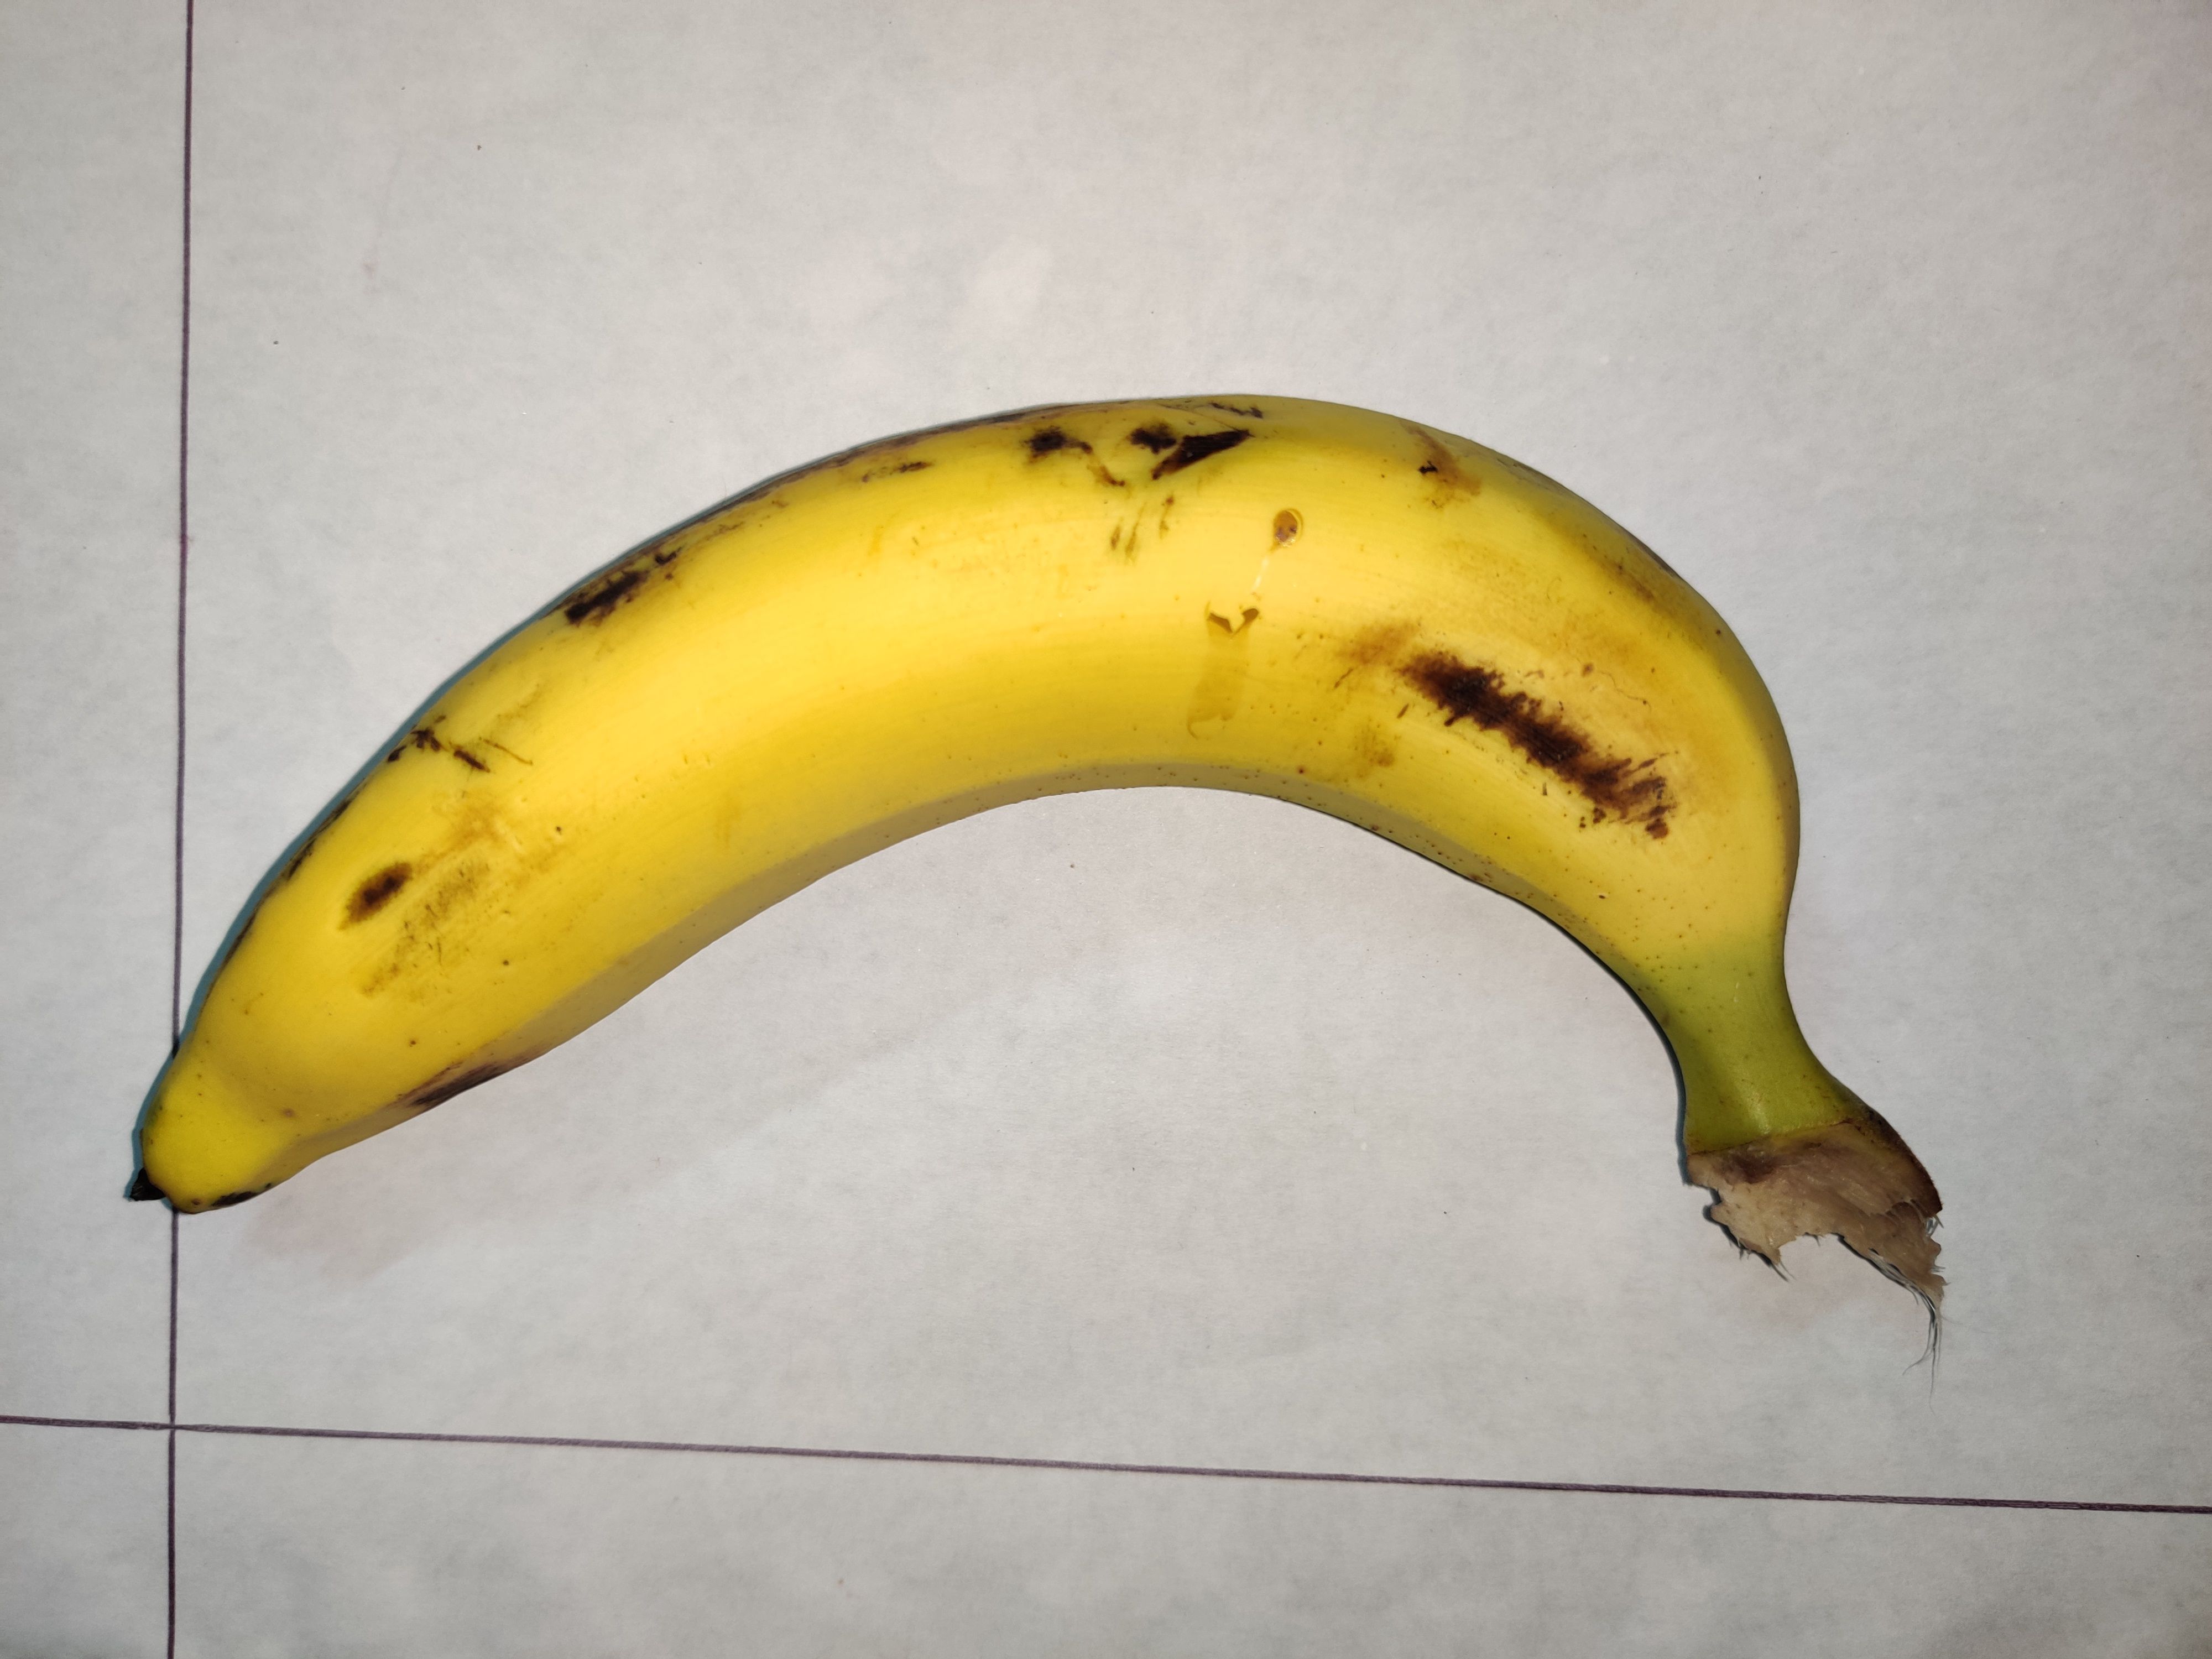
Fruit: banana
Grade: 2nd-grade